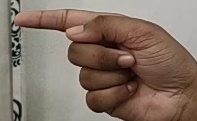
ASL sign: G